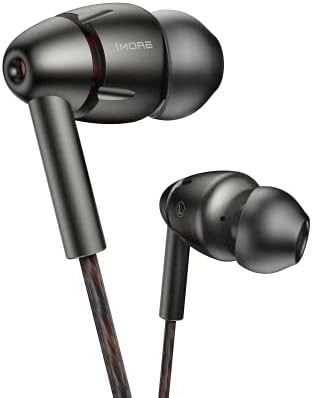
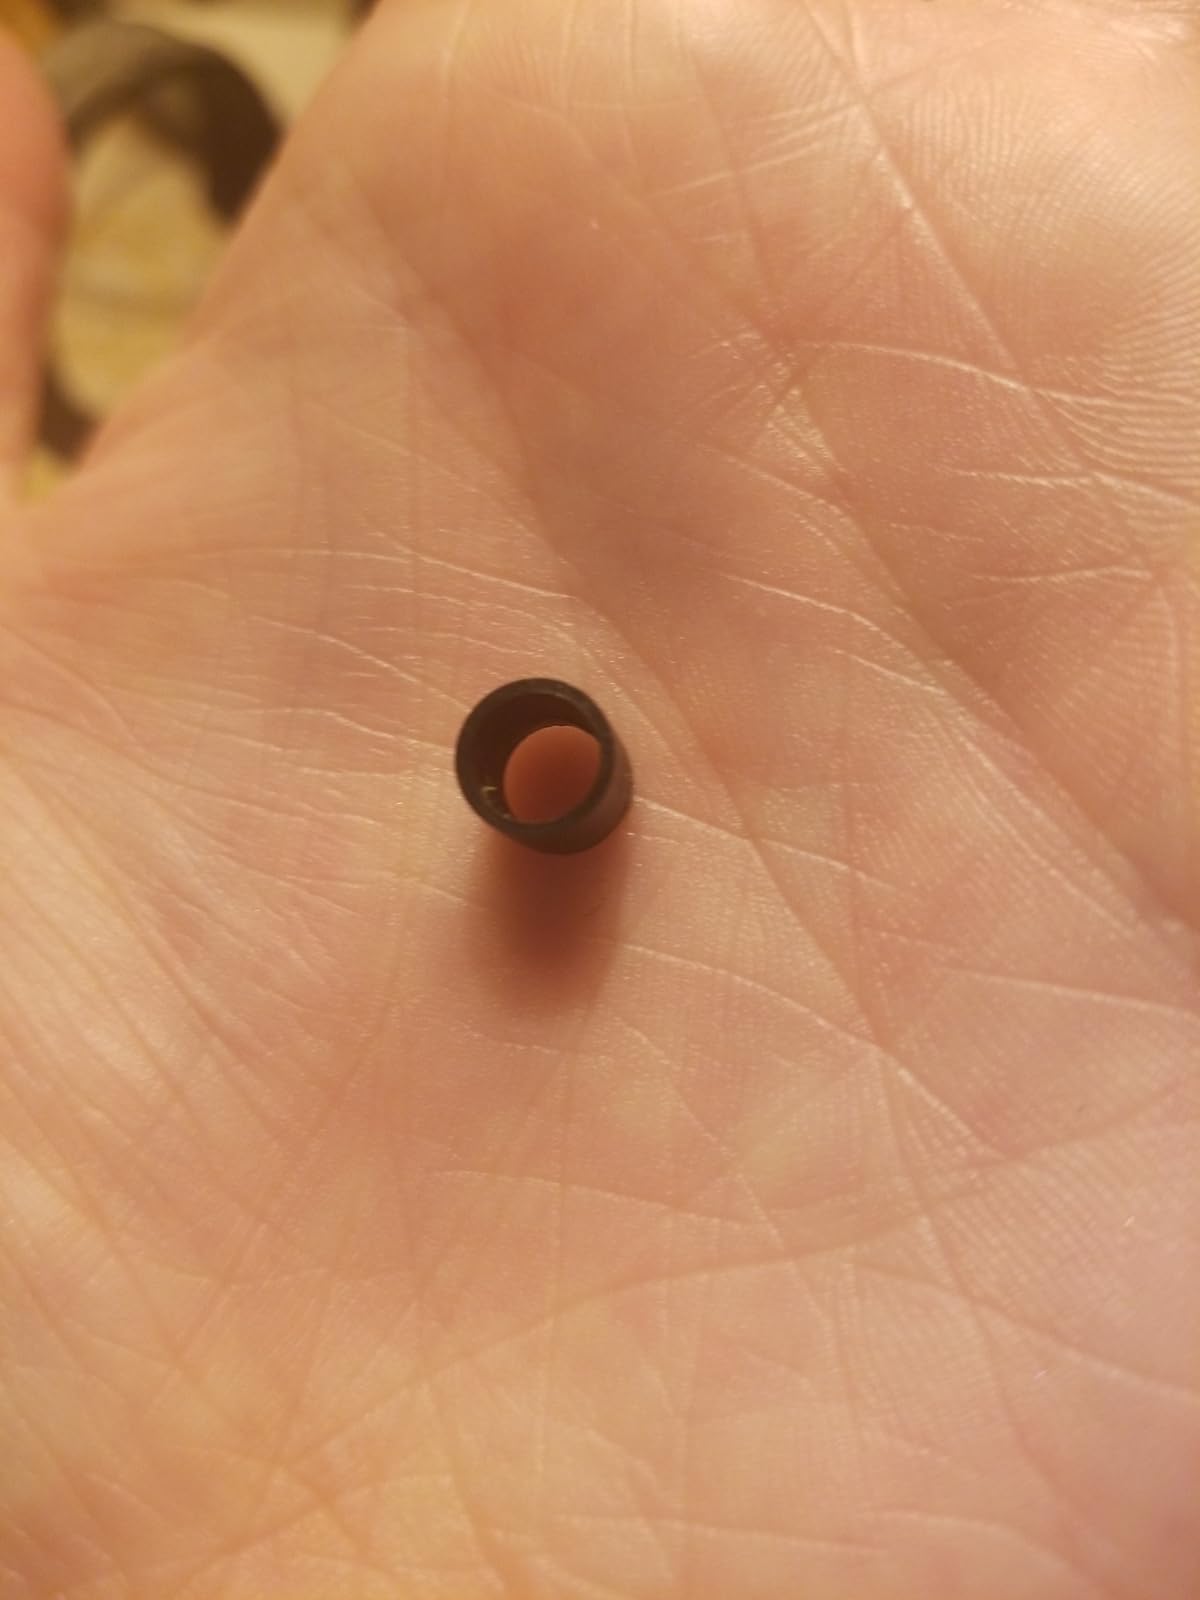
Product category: headphones
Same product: yes